Answer in natural language. Considering the relative positions, where is sleek black flatscreen smart tv (highlighted by a red box) with respect to abstract rectangle frame on wall (highlighted by a green box)? Choose between the following options: left or right
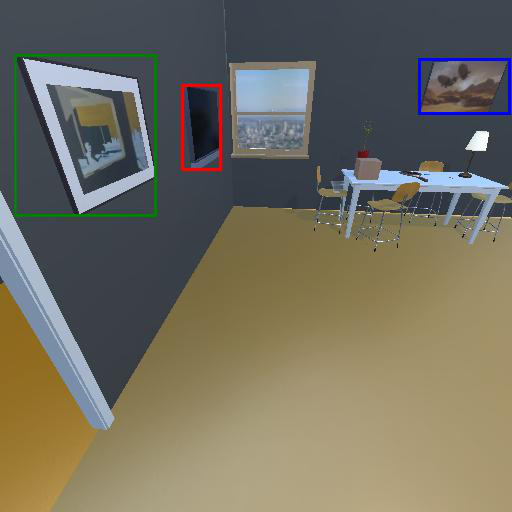
<answer>right</answer>